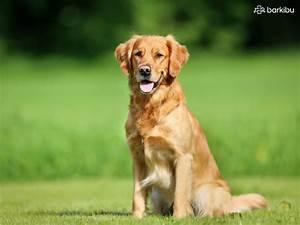
dog